Oscar Puffin

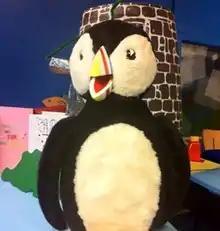
Oscar in the "Puffin's Pla(i)ce" studio

Oscar Grosnez Corbière Claud Puffin, known as Oscar Puffin, is a television station mascot for ITV Channel Television. Oscar was the star of the birthday greetings programme "Puffin's Pla(i)ce" and was the last remaining ITV regional mascot to have an on-screen presence. His show was on television from 3 March 1963 until 15 September 2013.